Baklava

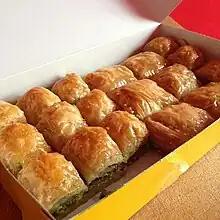
Gaziantep baklava

Azerbaijani baklava is made mostly for special occasions (like Nowruz). Pastry, cardamom, and saffron are used for the preparation. Nuts (mostly hazelnuts, almonds or walnuts) and sugar are used as the filling, and syrup is used as a sweetener. Ethnic groups native to different regions (like Lezgins and Tat people) have contributed to some regional variations. "Tenbel pakhlava" is filled with almonds or walnuts and consists of 8-10 layers. Its top layer is coated with yolk. Half a walnut is placed on each diamond-shaped piece. "Ganja pakhlava" has a filling of almond, sugar and cardamom. 18 layers of dough are used. Rose petals are added to the dough. "Guba pakhlava" has a top layer that is coated with saffron. It uses 50 rishta layers. "Sheki pakhlava", or "Sheki halva", is made from rishta (dough made from rice flour), filling (hazelnut, cardamom) and syrup.